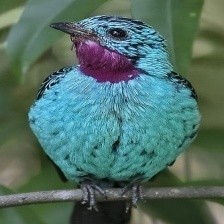
Species: SPANGLED COTINGA
Scientific name: COTINGA CAYANA